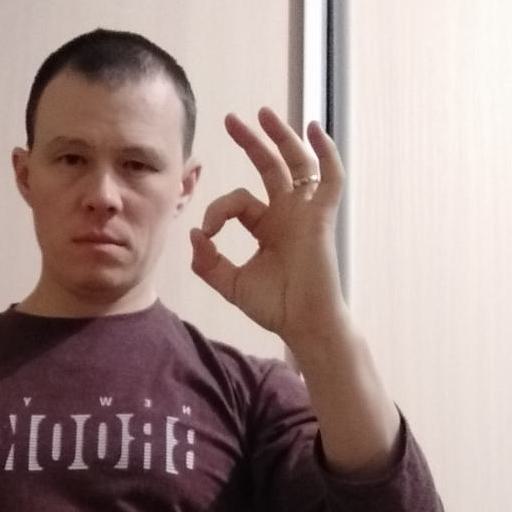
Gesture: ok